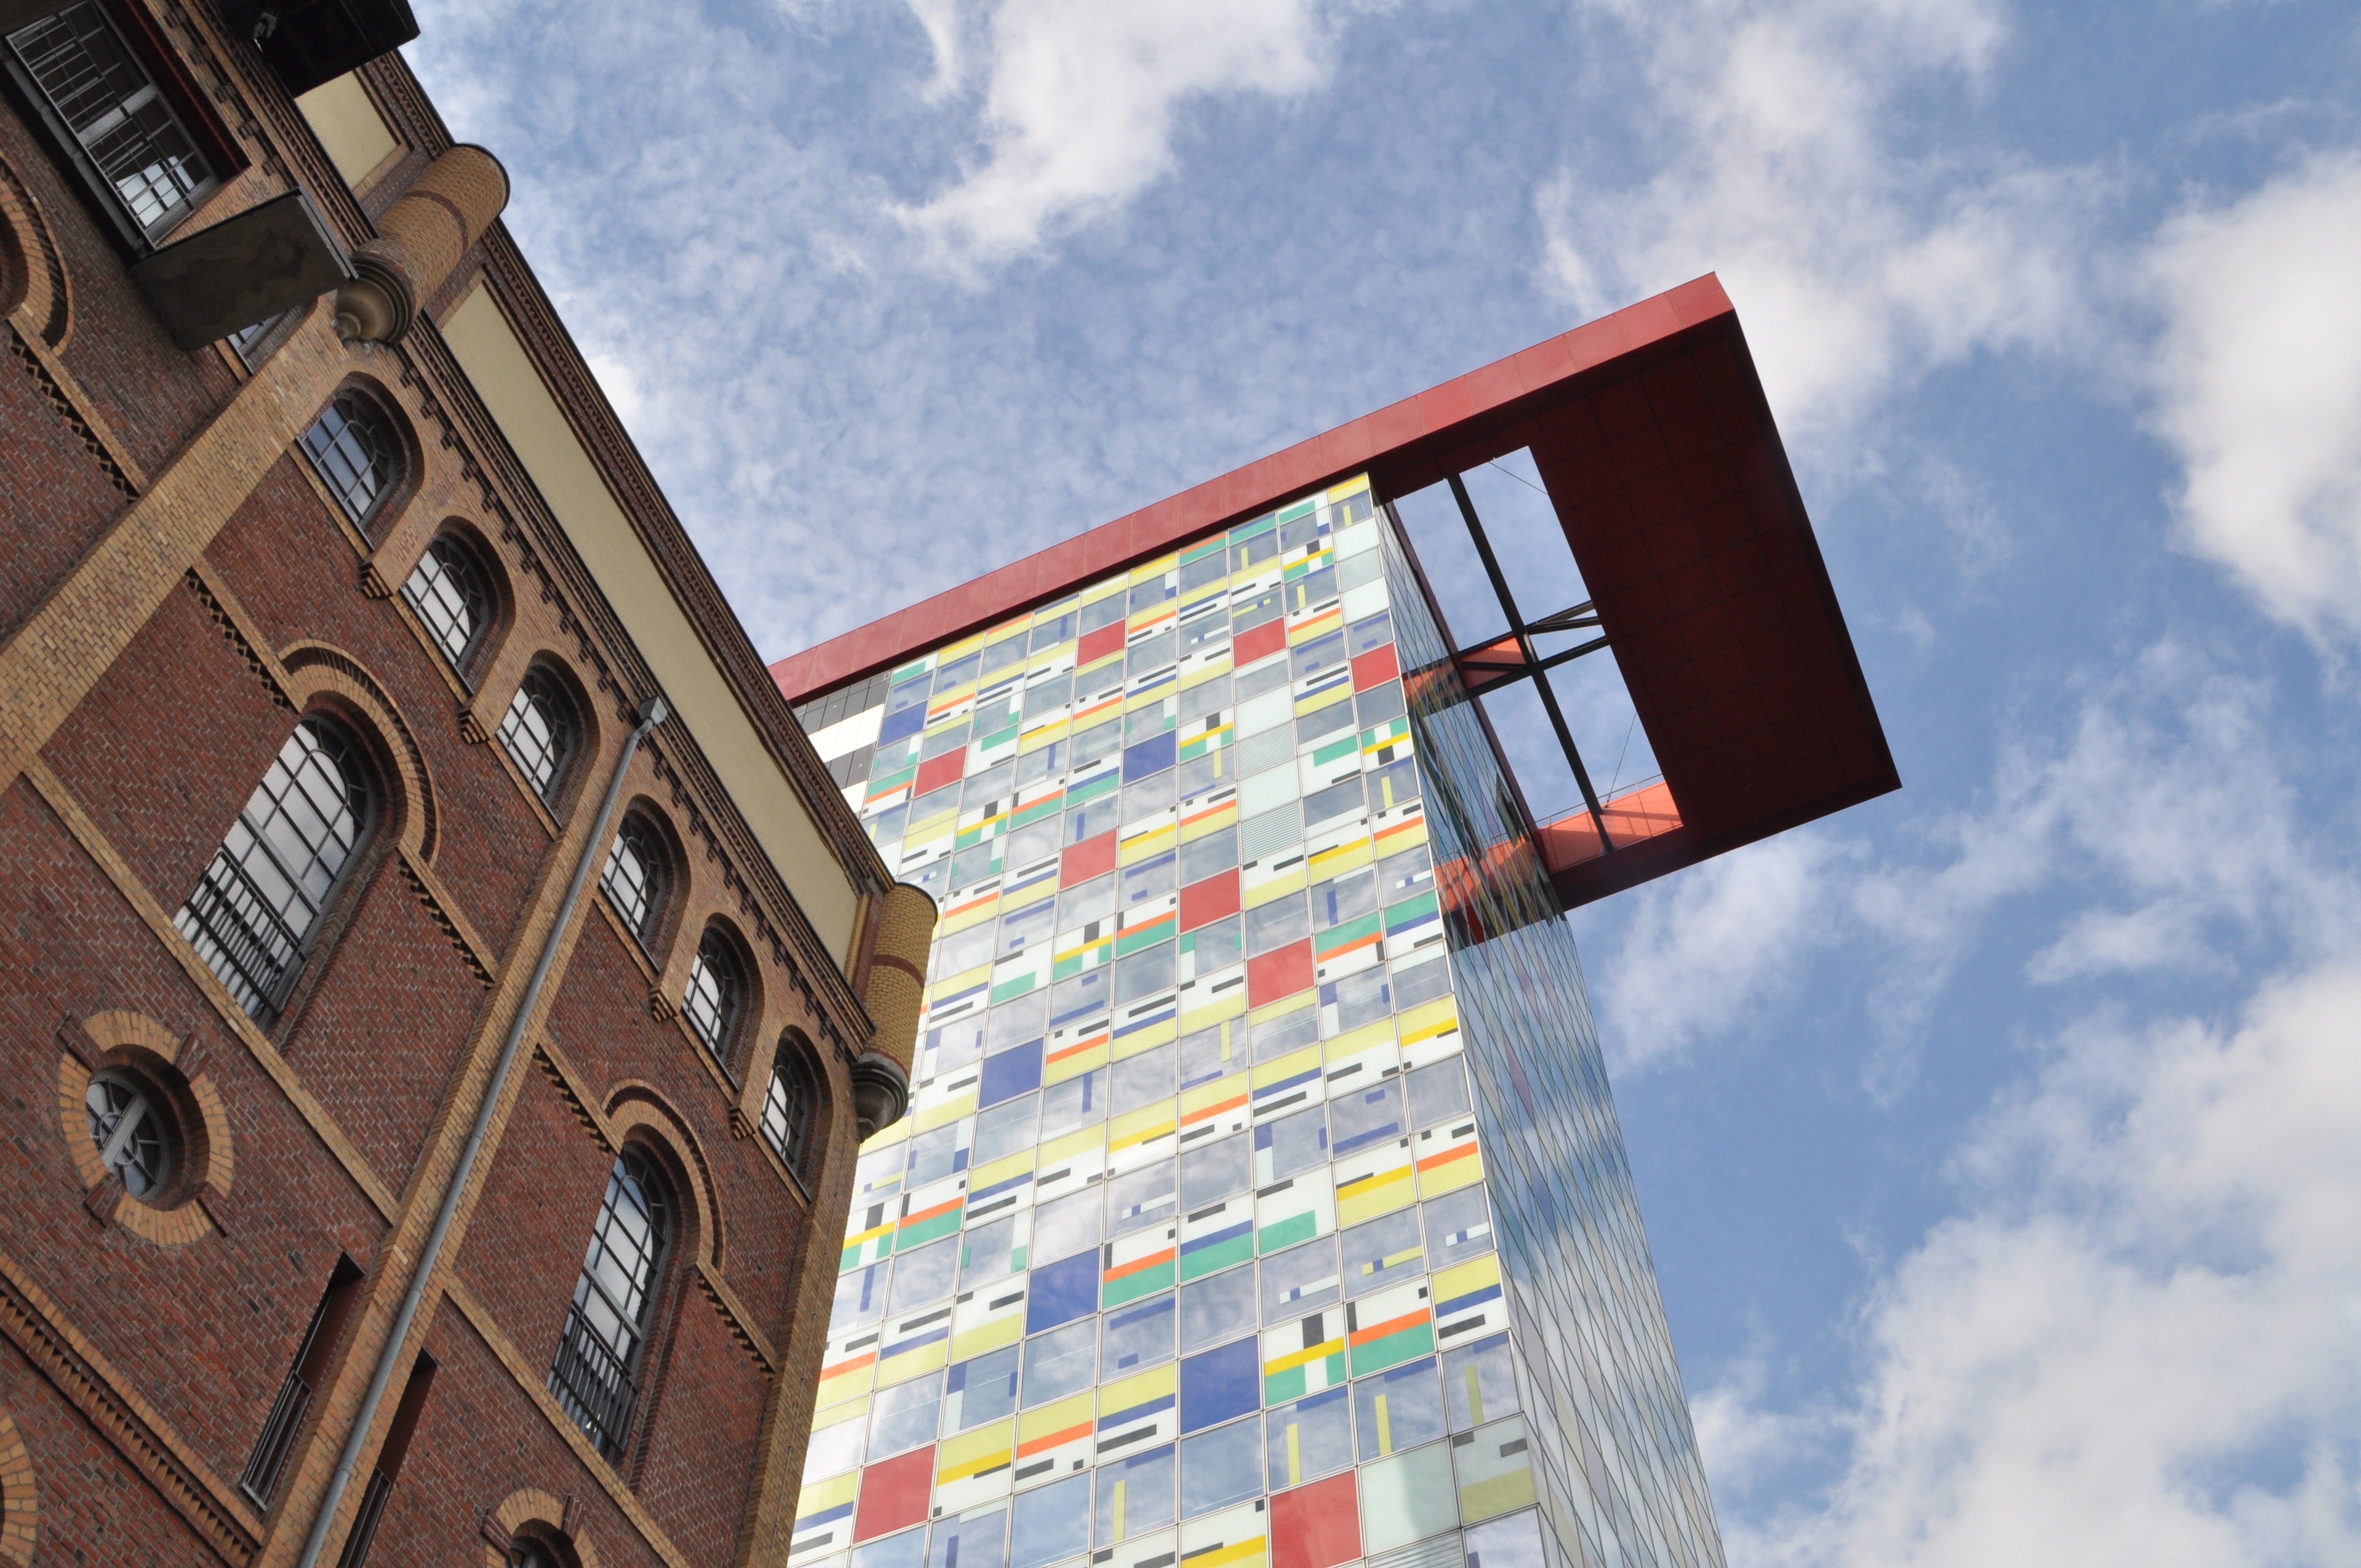
architecture, building, skyscraper, downtown, tower, color, landmark, facade, modern, tower block, mirroring, dusseldorf, commercial port, urban area